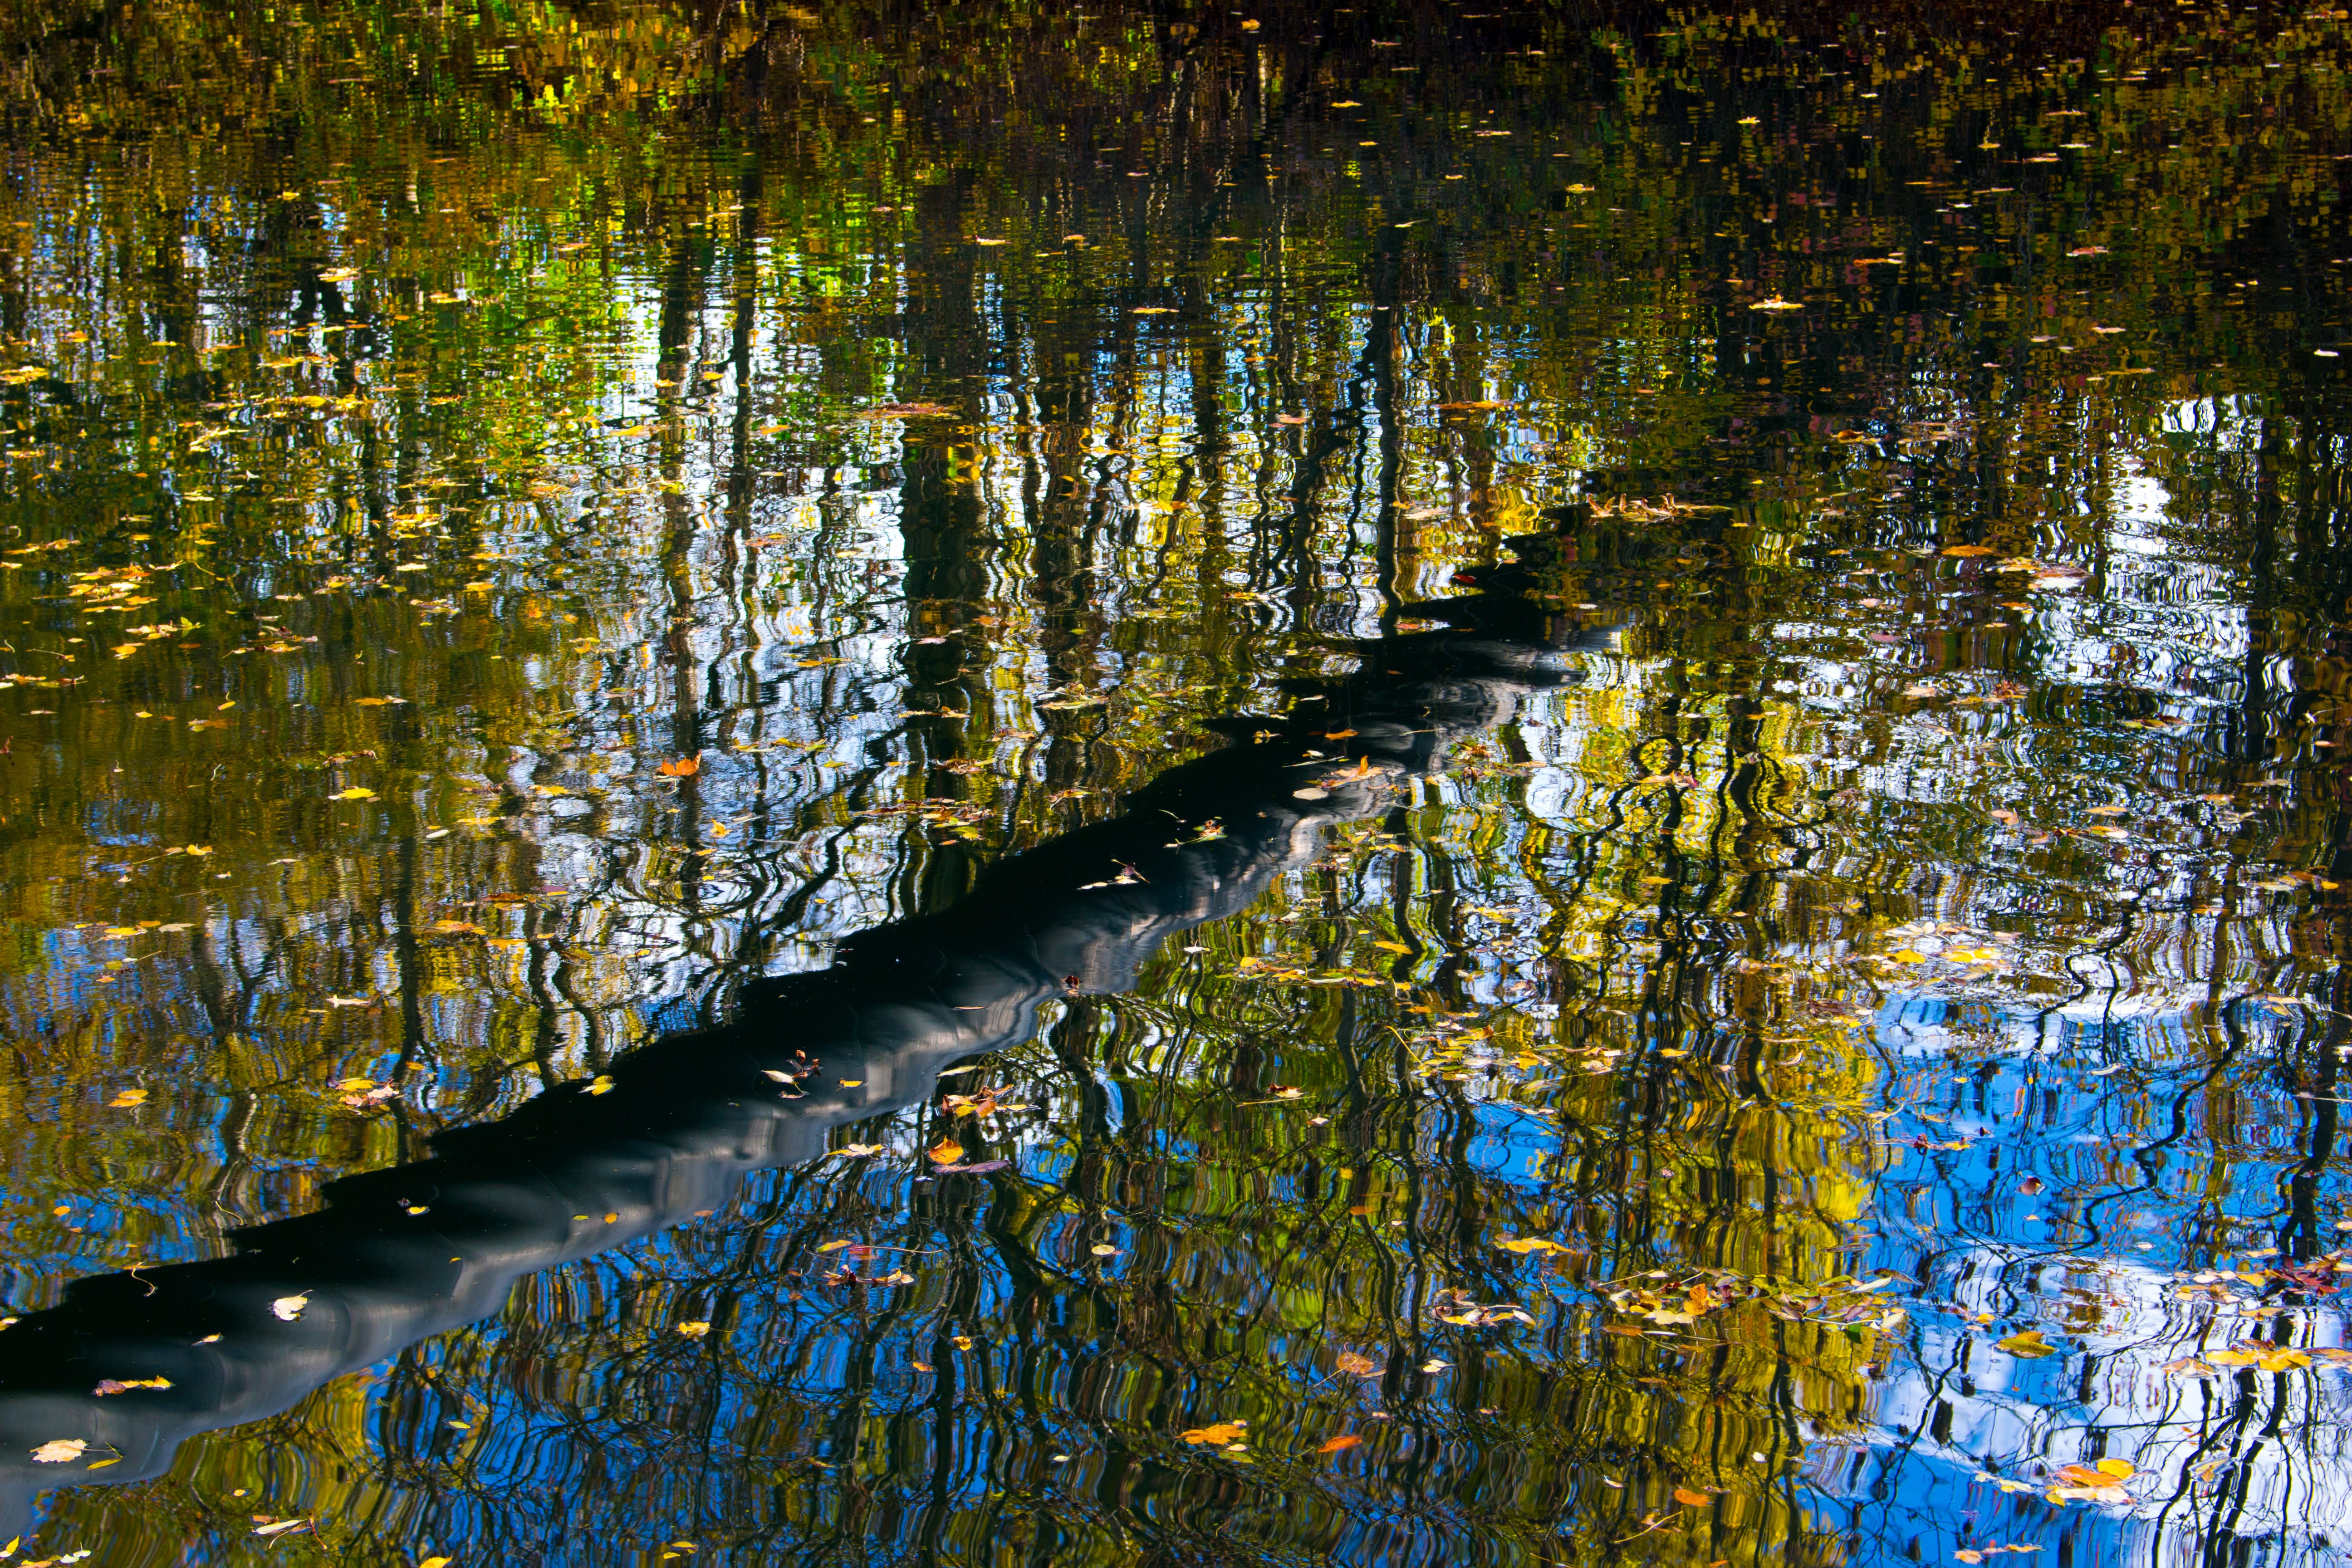
tree, water, nature, forest, swamp, branch, plant, sunlight, leaf, flower, river, pond, reflection, autumn, season, bank, wetland, channel, woodland, habitat, fall foliage, ecosystem, mirroring, water surface, natural environment, woody plant, bayou, isar canal